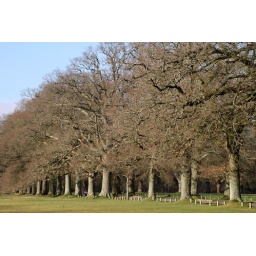
The village green is surrounded by really beautiful trees and is a very popular place for walking in all seasons.